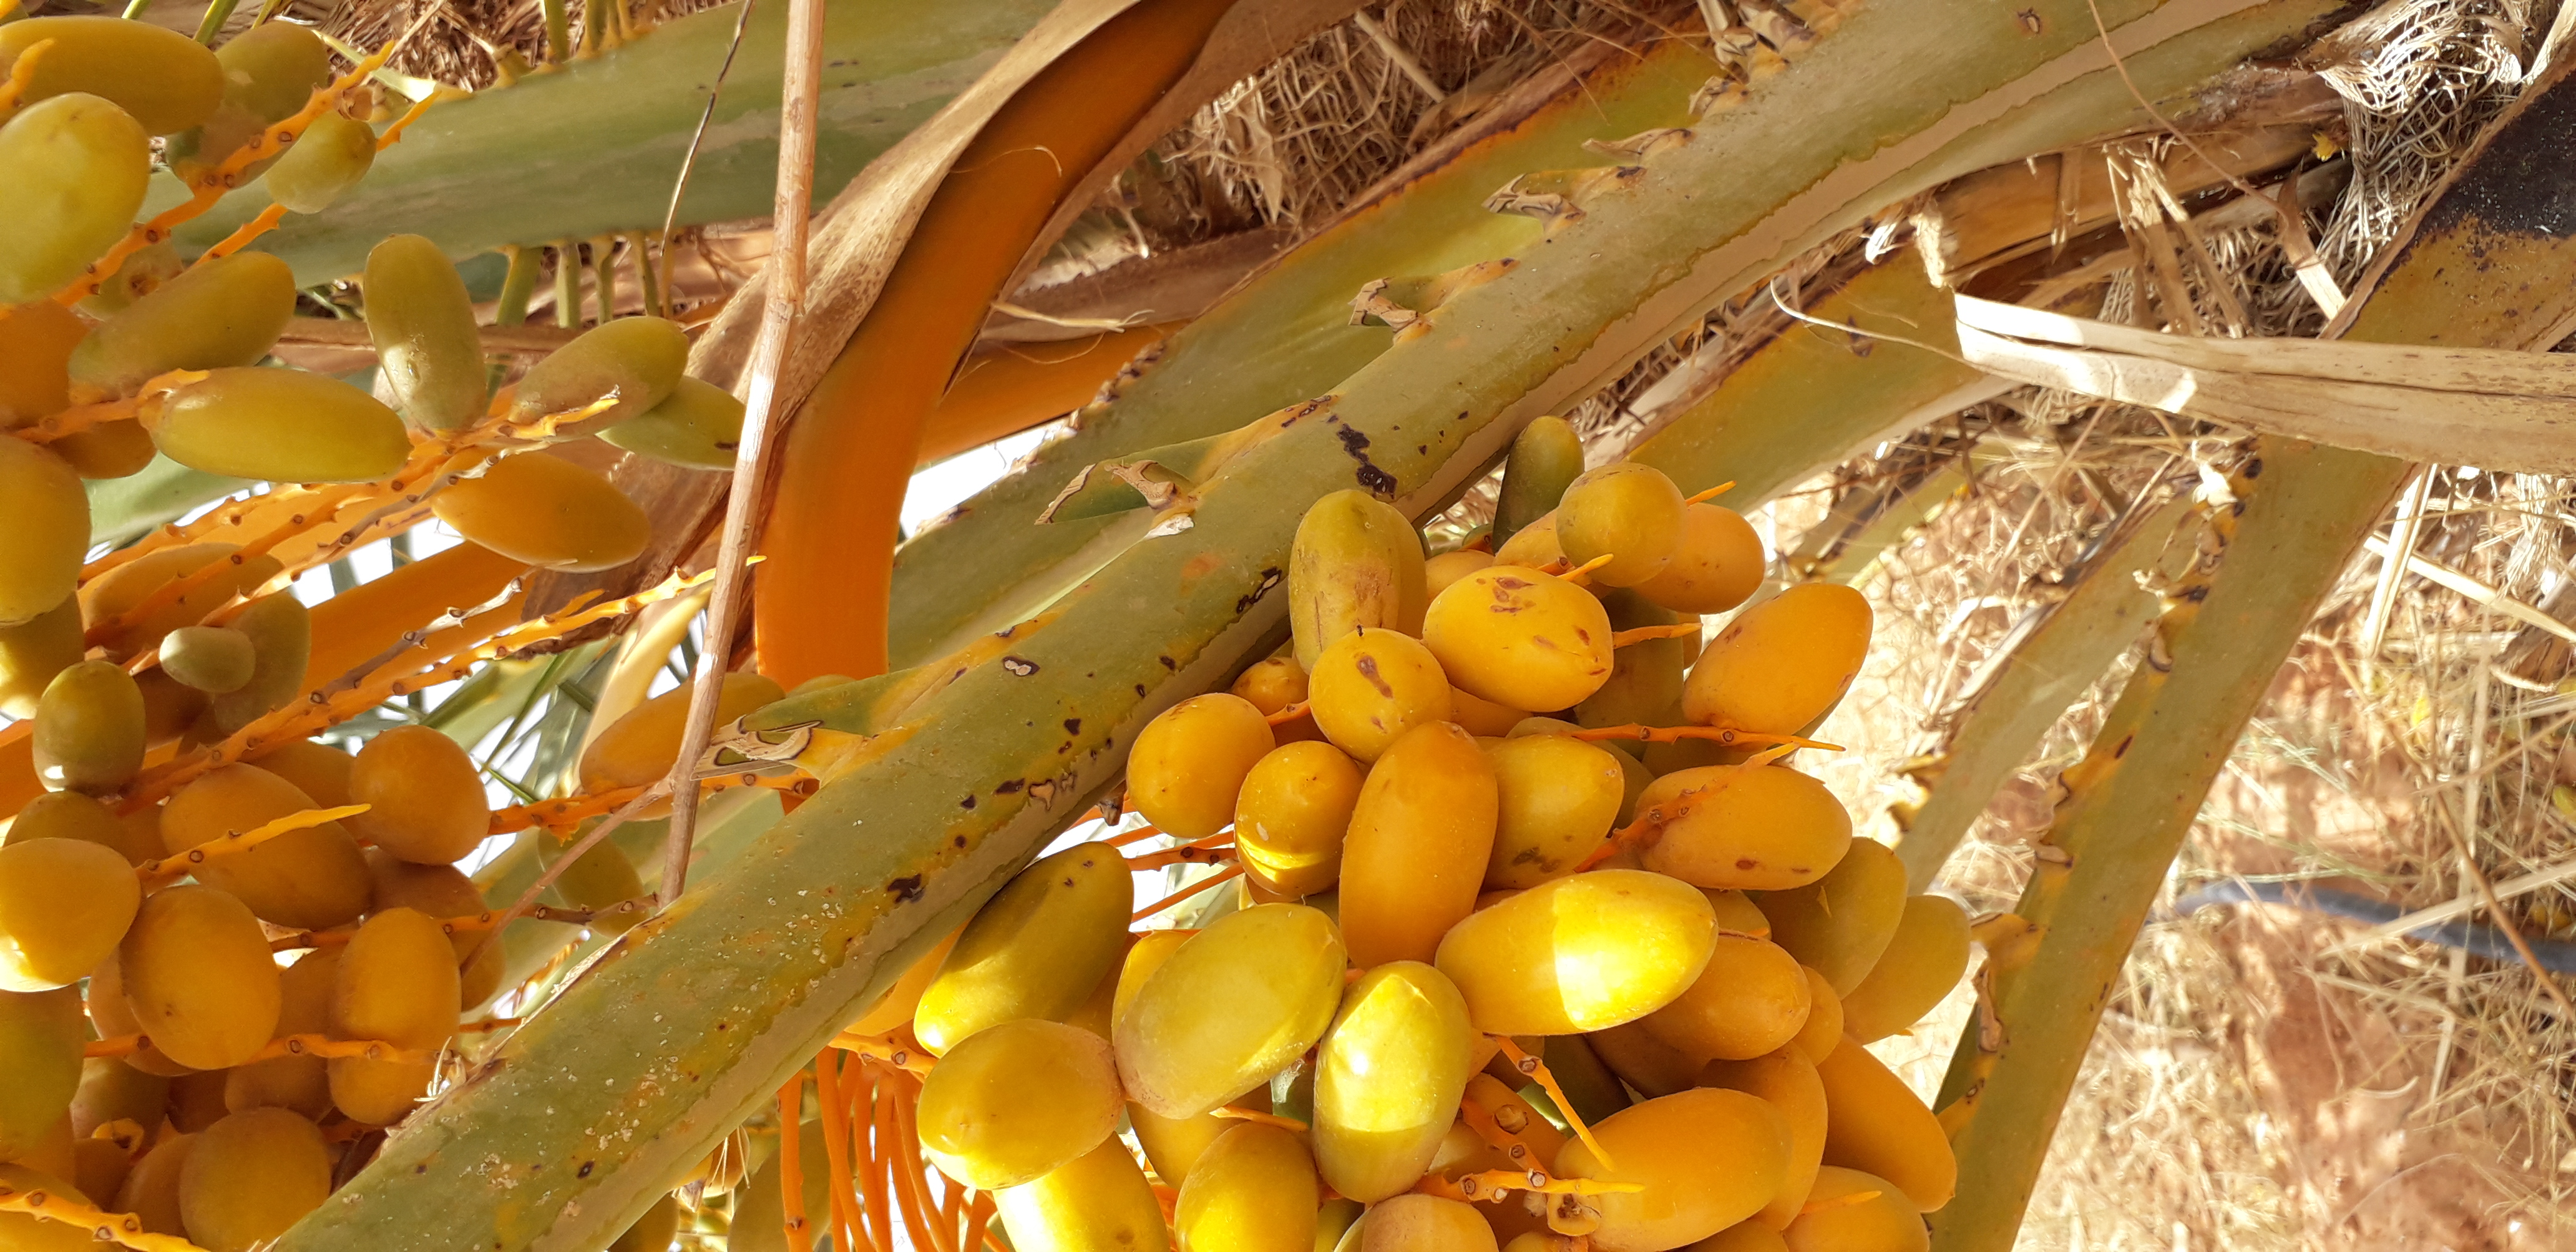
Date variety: kholt